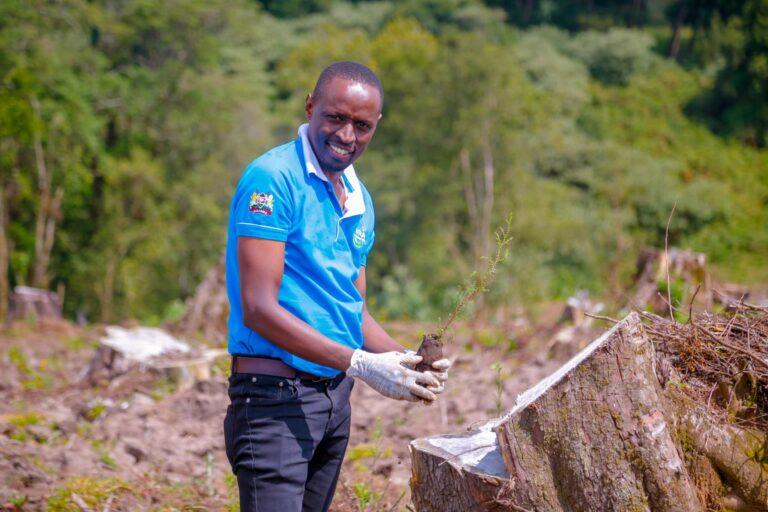
Bwana misitu aliyevalia nguo ya bluu amesimama karibu na shina la mti uliyokatwa, huku akiwa ameshika mche mdogo mkononi tukio hili linaonesha falsafa ya kata mti panda mti, inahamasisha upandaji wa miti endelevu wa mazingira kwa kupanda mti baada ya ile iliyokatwa.